Oceanic whitetip shark

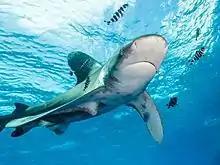
Whitetip with a rusted fish hook in its mouth

Oceanic whitetip sharks are mainly threatened by fisheries, sometimes intentional but usually as bycatch. They are victims of longlines, hook-lines, gillnets and trawls. The sharks are used for their fins and meat. It is eaten fresh, smoked, dried, or salted, and its skin made into leather. Bycatching of oceanic whitetip sharks may be reduced by removing hooks from longliners when they are in shallow water. This species may also be threatened by pollution; sharks in the northwest Atlantic have been found to accumulate high amounts of mercury.